Toyota 86

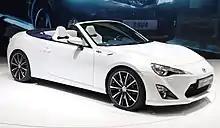
The Toyota FT-86 Open Concept, a convertible version of the 86

The "TRD Griffon Concept" is a version of the GT86 designed specifically for track driving, created by Toyota Racing Development. Changes include bonnet, roof, doors, boot lid and rear wings made from lightweight carbon fibre; carbon fibre reinforced plastic bumpers, wider front wings and rear diffuser; windows made from polycarbonate material, TRD driver's bucket seat, gear shift knob, ignition button and oil pressure and water temperature gauges; MOMO steering wheel, Takata seatbelts, a TRD mechanical LSD replacing the standard Torsen limited-slip differential, coil over suspension kit, final gear ratio shortened to 4.8:1, an oil cooler for the engine, a TRD monoblock brake calliper kit with racing spec brake pads and TWS 18-inch wheels with Yokohama Advan tyres. The engine is a stock Toyota GT86 engine. The vehicle is lighter than the stock Toyota GT86.